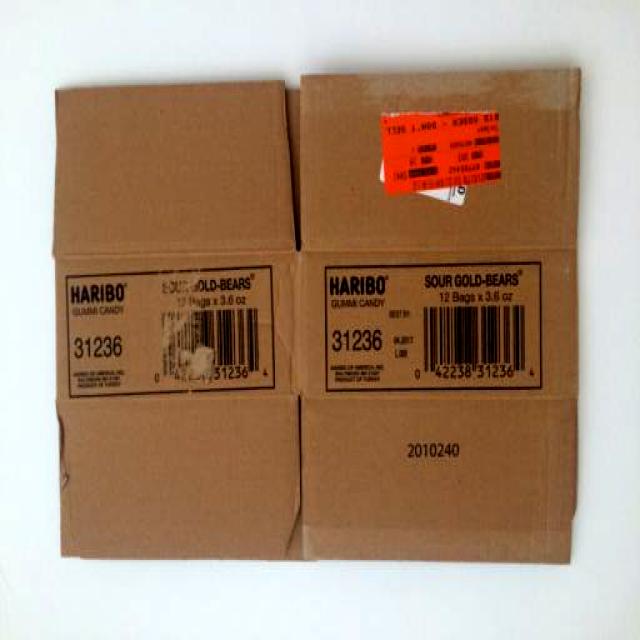
Label: Cardboard